September 1948 Florida hurricane

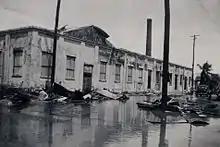
Flooding and damage along Caroline Street in Key West

In Homestead, a tornado destroyed a farmhouse and overturned a truck. Two deaths occurred in Miami; a woman was electrocuted by a broken wire, while a man was presumably blown off a 5-story building. Tides in the city reached above mean low water, causing inundation of the bayfront and smashing large breakers and small crafts against the shore and piers. In the neighborhood of Coconut Grove, docking facilities, piers, and houseboats were severely damaged. Strong winds downed palm trees, which littered the streets of Lummus Park. The road to the Haulover Bridge in Miami Beach was washed away. Additionally, heavy rainfall caused flooding, with of precipitation in some areas. Around Lake Okeechobee, an average of of rainfall was observed. Clewiston was inundated with of water, while LaBelle was submerged for several days. Pasture lands were flooded, drowning some cattle and prompting a massive evacuation of herds to higher ground. Widespread damage to crops, particularly citrus and tropical fruits, was also reported along east coast of Florida as far north as the Indian River.